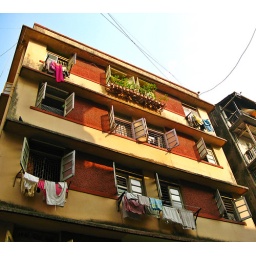
Apartment building near the main train station, Mumbai, India.